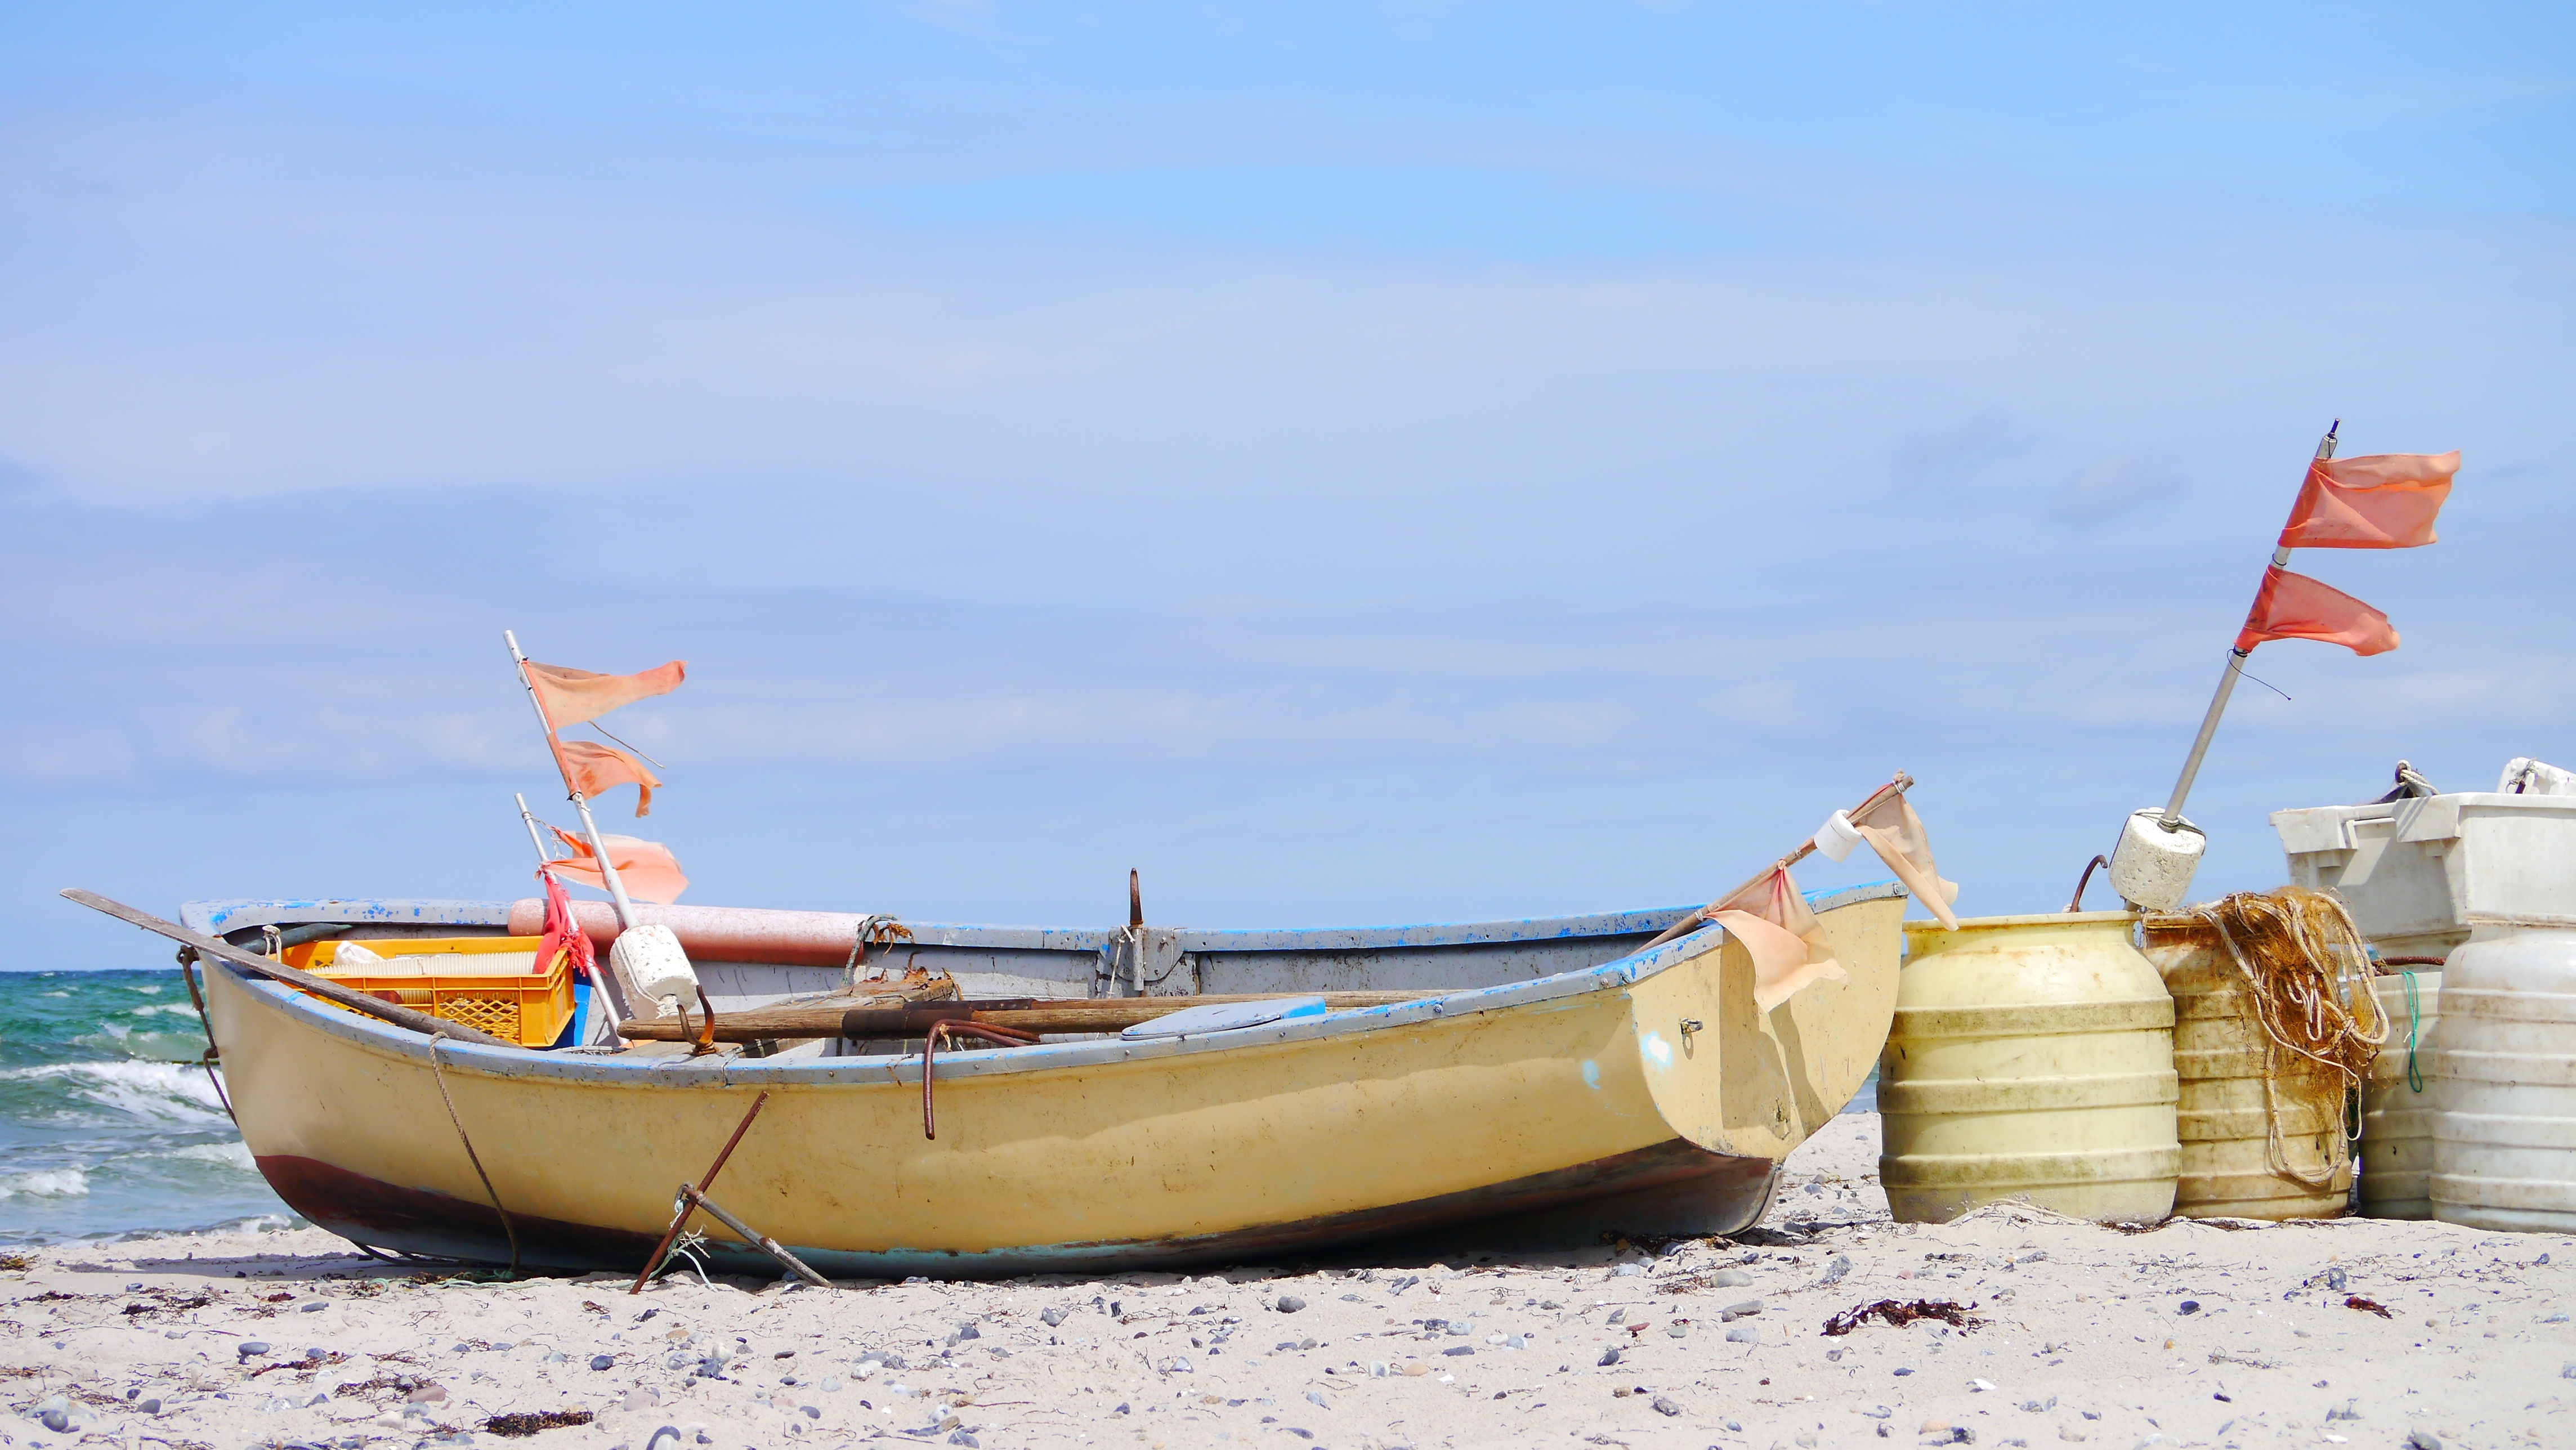
beach, sea, coast, sand, sky, boat, boot, vehicle, flag, sailboat, fishing boat, boating, watercraft, barque, fishing vessel, dinghy, long tail boat, watercraft rowing, caravel